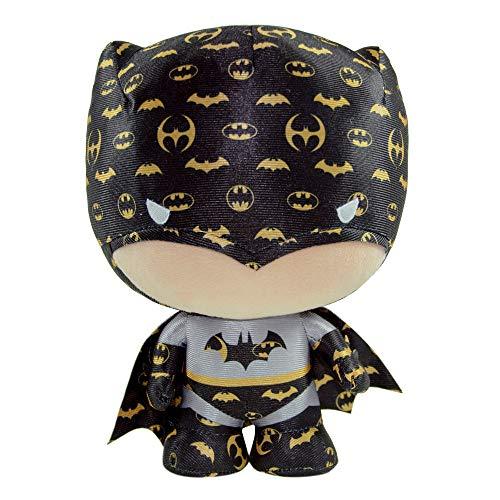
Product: YuMe 10" Dznr Batman 80th Anniversary Collector Plush - Emblem Edition
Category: Toys & Games | Stuffed Animals & Plush Toys
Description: Calling all collectors - dznr 10" Emblem Batman chibi plush by YuMe makes the perfect addition to any Batman collection.
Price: $16.07
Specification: ProductDimensions:7x6x10inches|ItemWeight:12.3ounces|ShippingWeight:12.3ounces(Viewshippingratesandpolicies)|ASIN:B07Q7LXPTD|Itemmodelnumber:19143|Manufacturerrecommendedage:3yearsandup